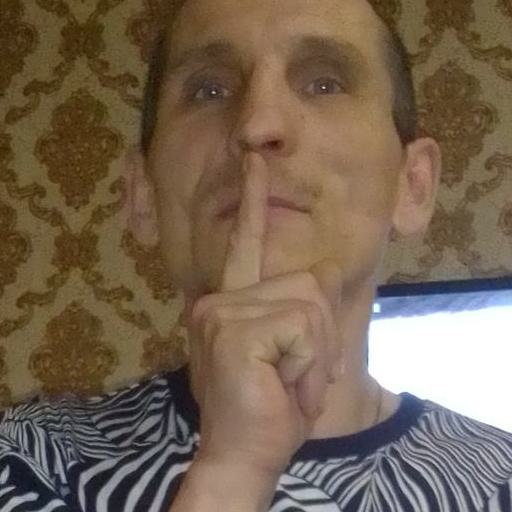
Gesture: mute